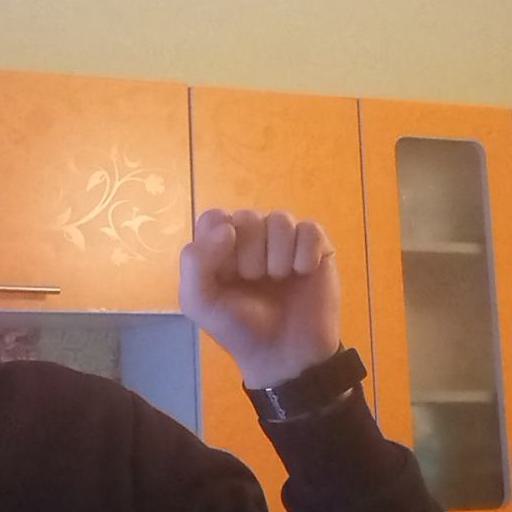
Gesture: fist